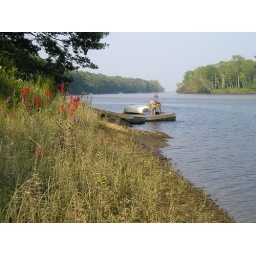
Cardinal flowers, Monkey flowers and Goldenrod in bloom all up and down the river and bay.